Air Serbia

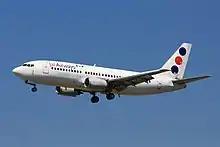
JAT Airways Boeing 737-300 in 2010

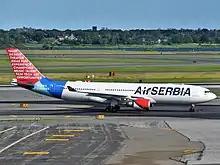
Air Serbia's former Airbus A330-200 in a special "Serbia Creates" livery

In 2003, the country was renamed Serbia and Montenegro, and that same year the company was renamed Jat Airways. In 2006, Montenegro declared independence and Jat Airways became the flag carrier of Serbia. An aging fleet and lack of investment made the airline unprofitable, so the Serbian government sought a strategic partner for the company.